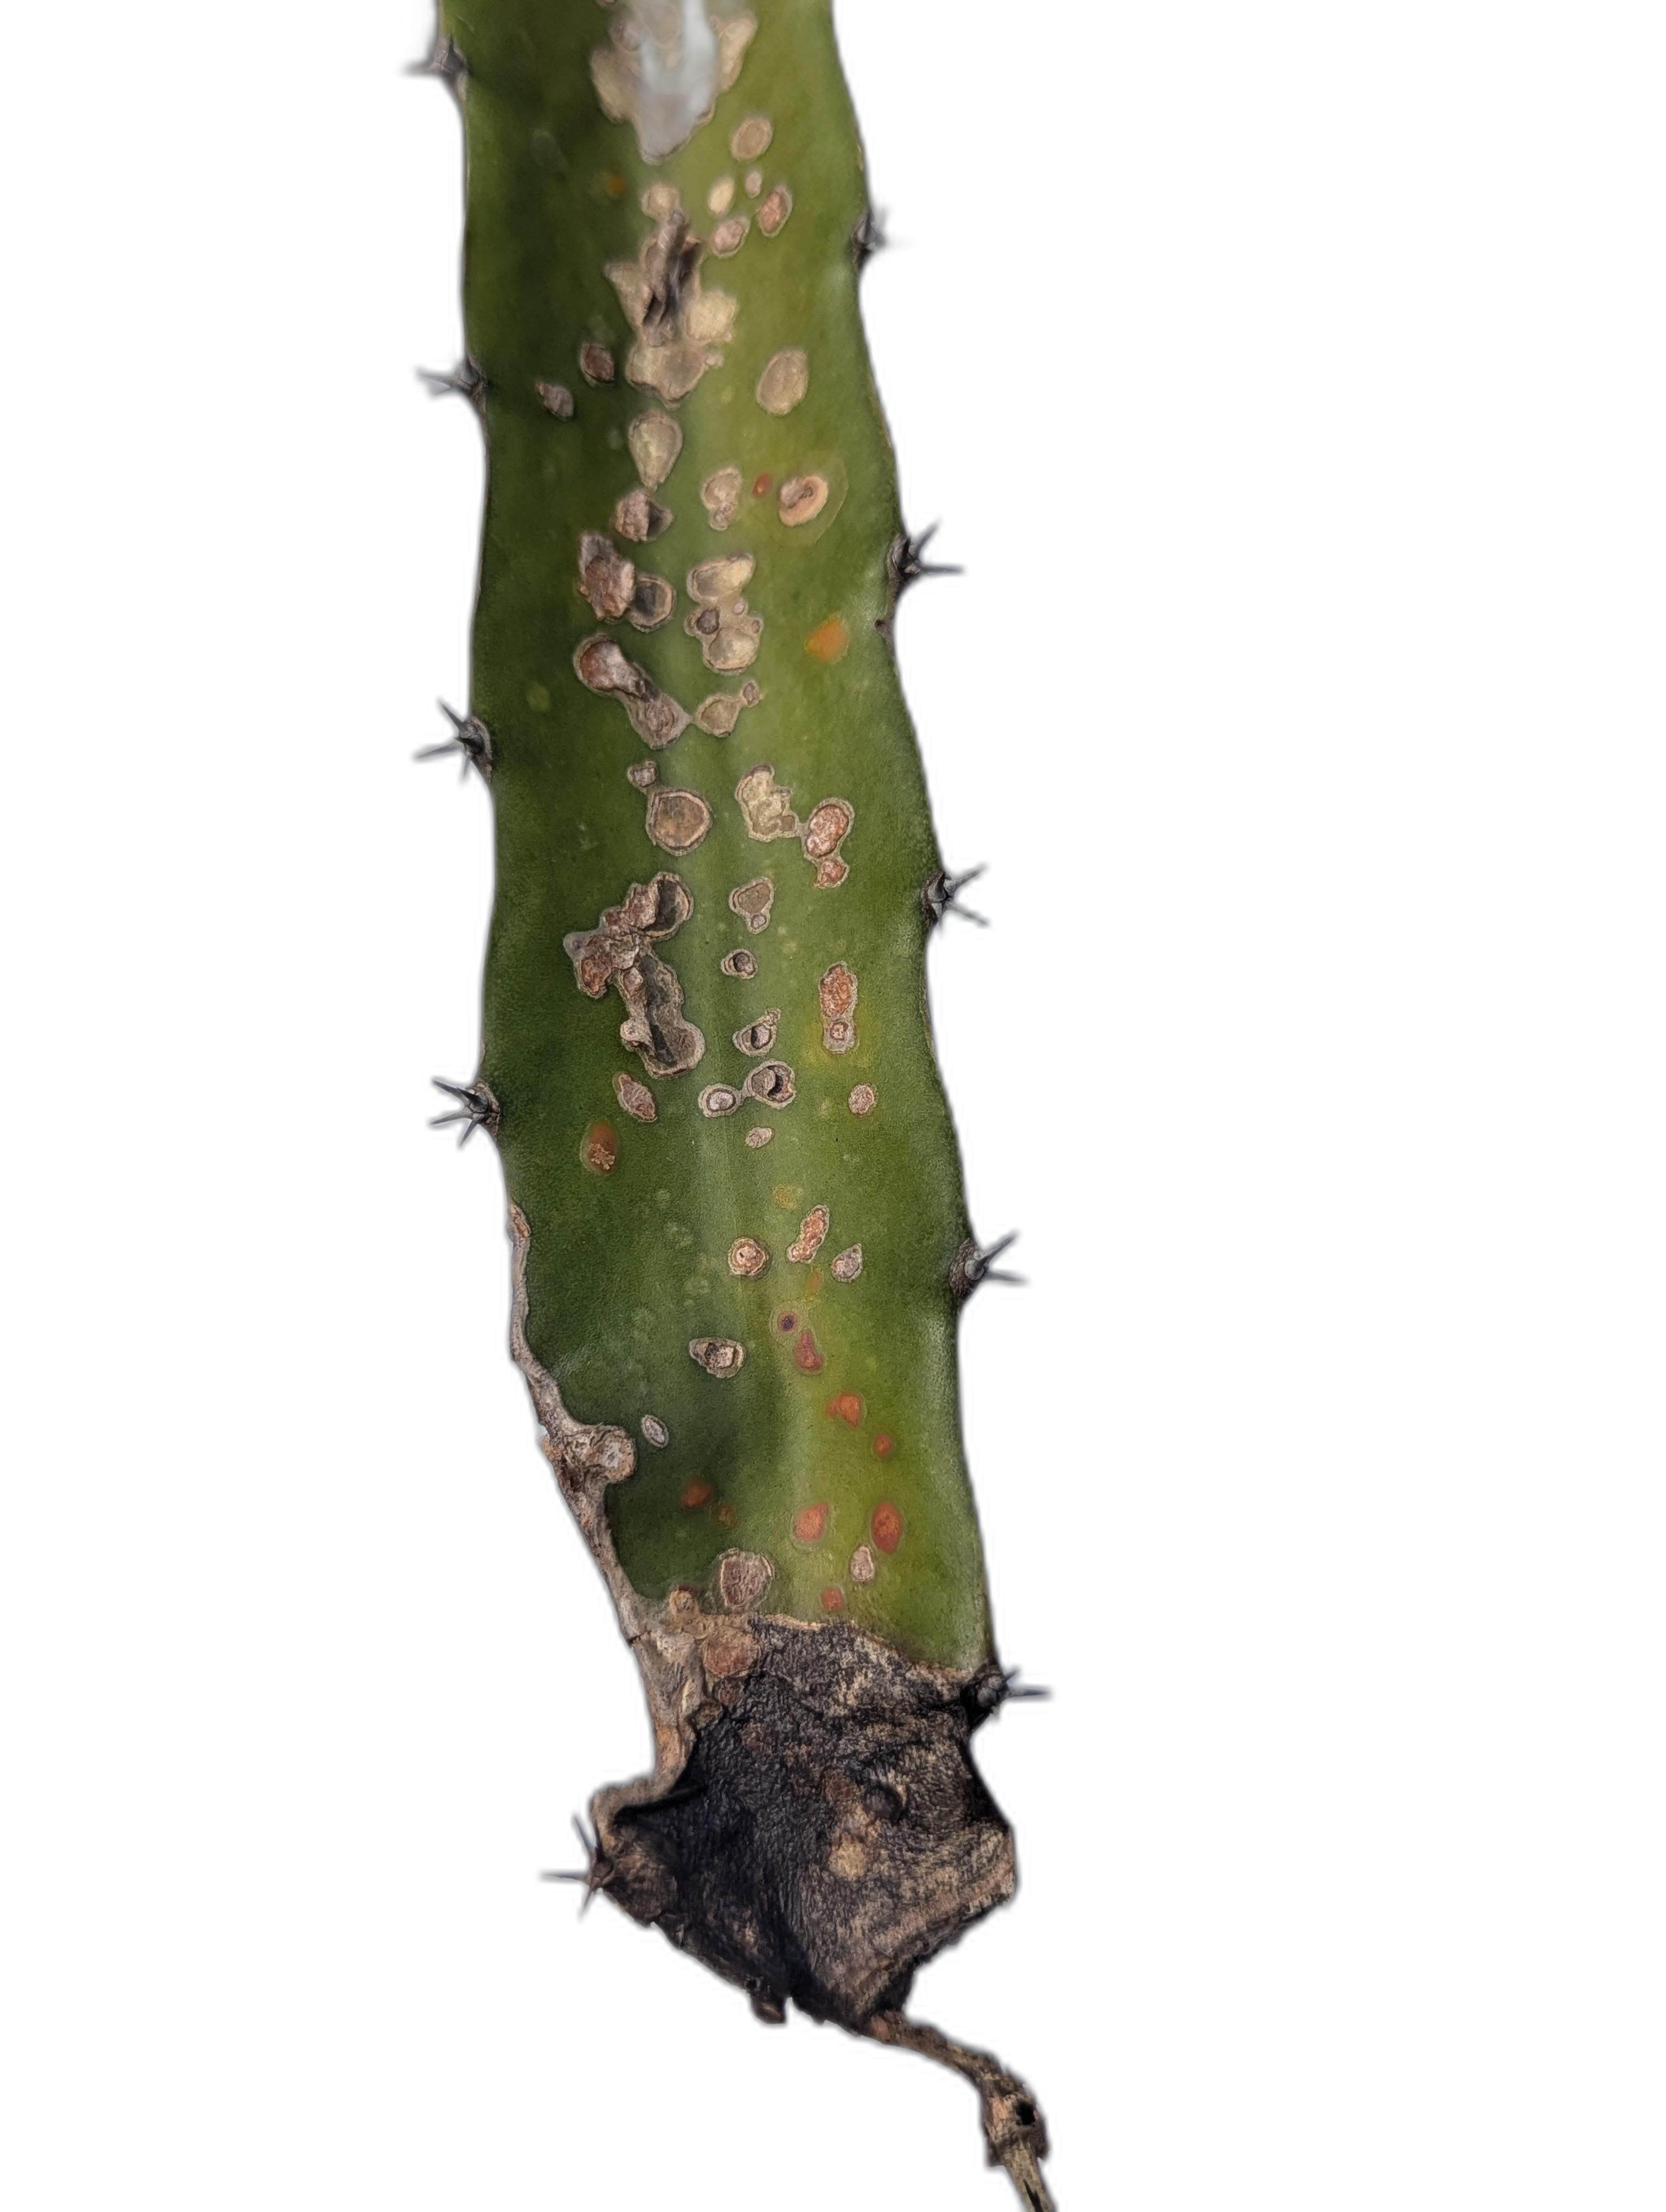
Label: Bad leaf